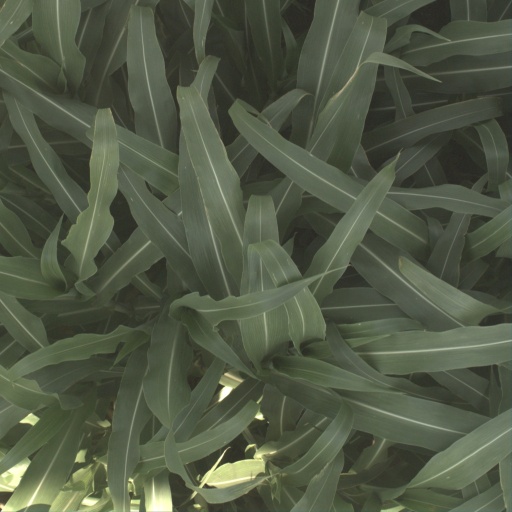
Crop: sorghum